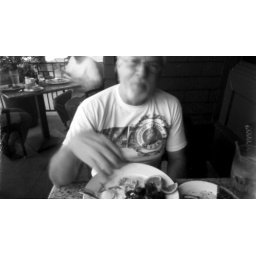
Zero Image 135 pinhole panoramic.  Phil's sweet dog Ivan was parked under the table too!